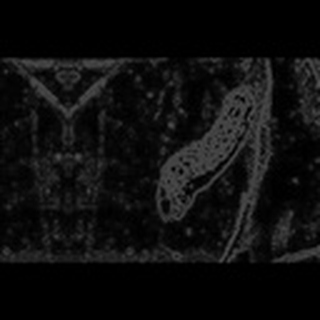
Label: cotton_army_worm